Sam Carrick

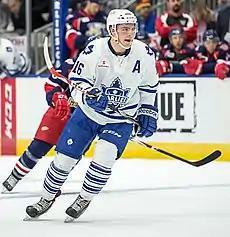
Carrick with the Toronto Marlies in 2014

On April 1, 2012, Carrick signed a three-year entry-level contract with the Toronto Maple Leafs. Toronto assigned Carrick to the ECHL for at the beginning of the 2012–13 season, where he made his professional debut with the Idaho Steelheads. In 50 games with the Steelheads, Carrick scored 16 goals and 37 points. He was reassigned to the Maple Leafs American Hockey League (AHL) affiliate, the Toronto Marlies on March 1, 2013. He finished his rookie season with the Marlies scoring two goals in 19 games. In his first full season in the AHL he registered 14 goals in 62 games. He was named an alternate captain with the Marlies that season.